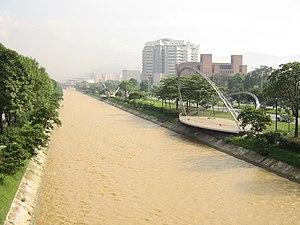
Le Río Medellín, également appelé Río Porce, est un cours d'eau colombien du bassin du Río Magdalena qui traverse la ville de Medellín et un affluent du Río Nechi.